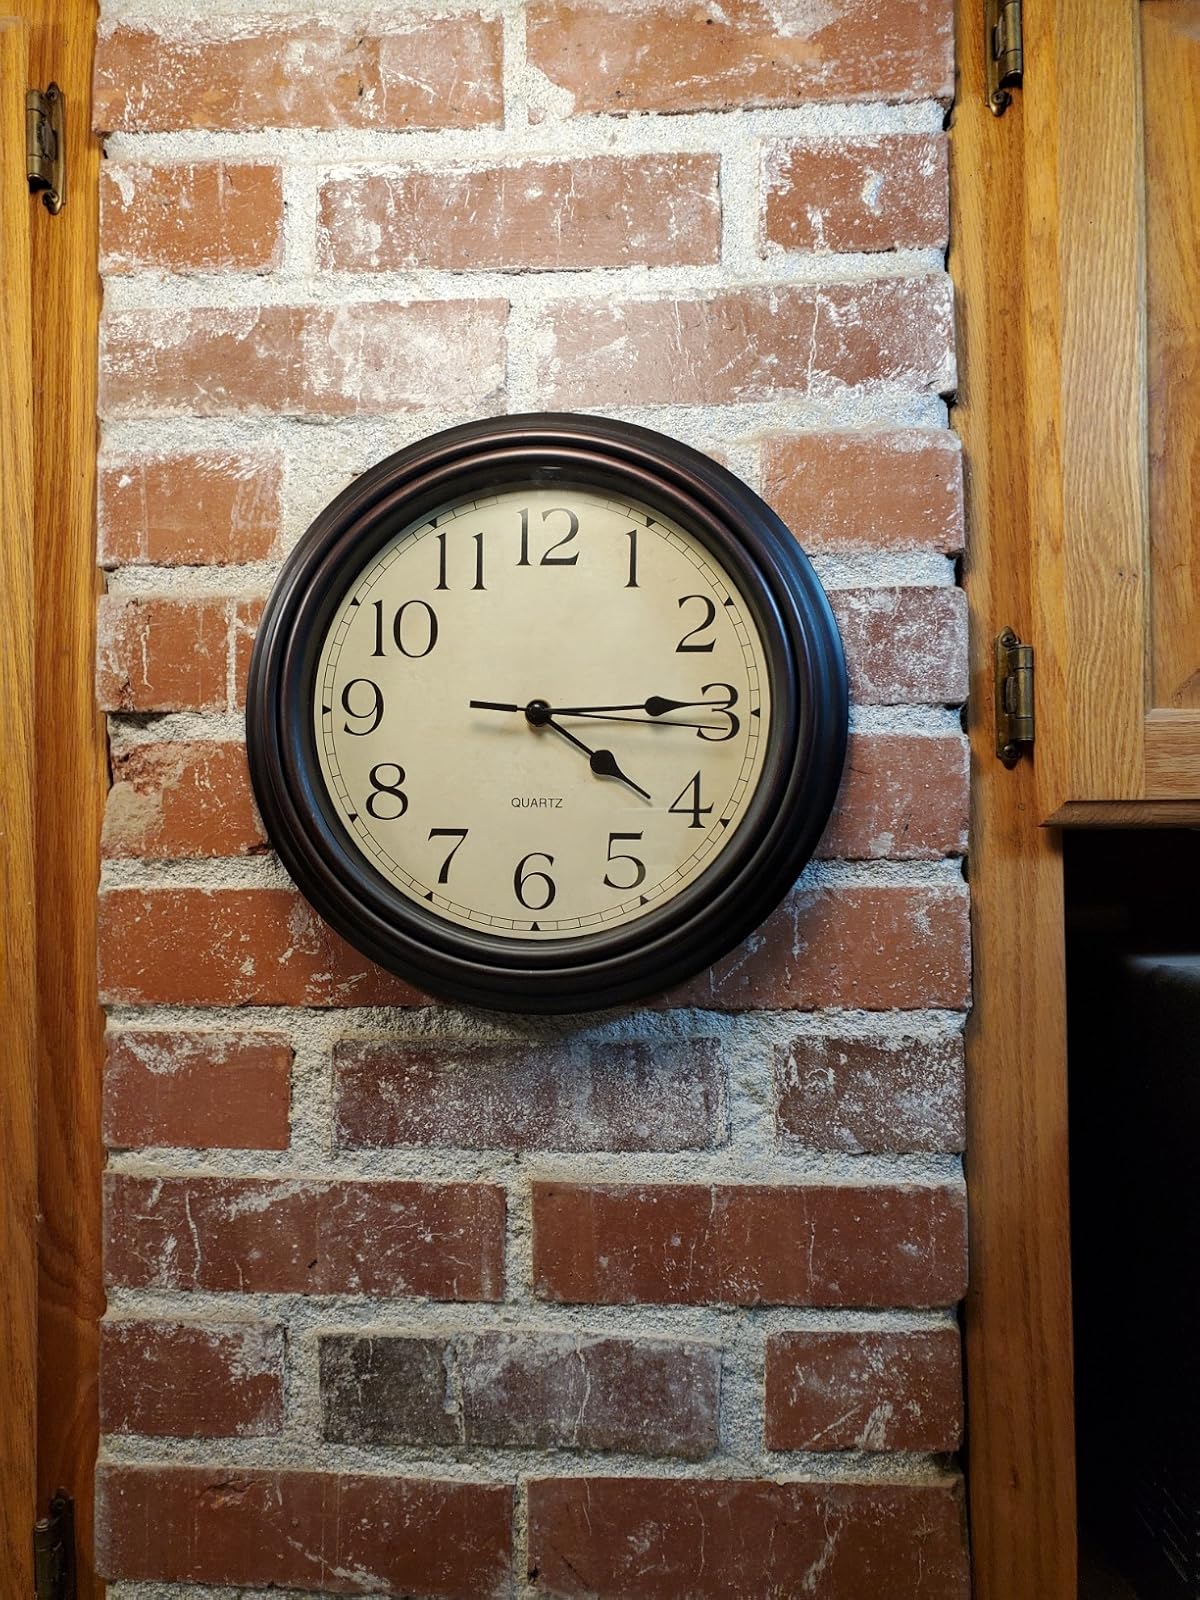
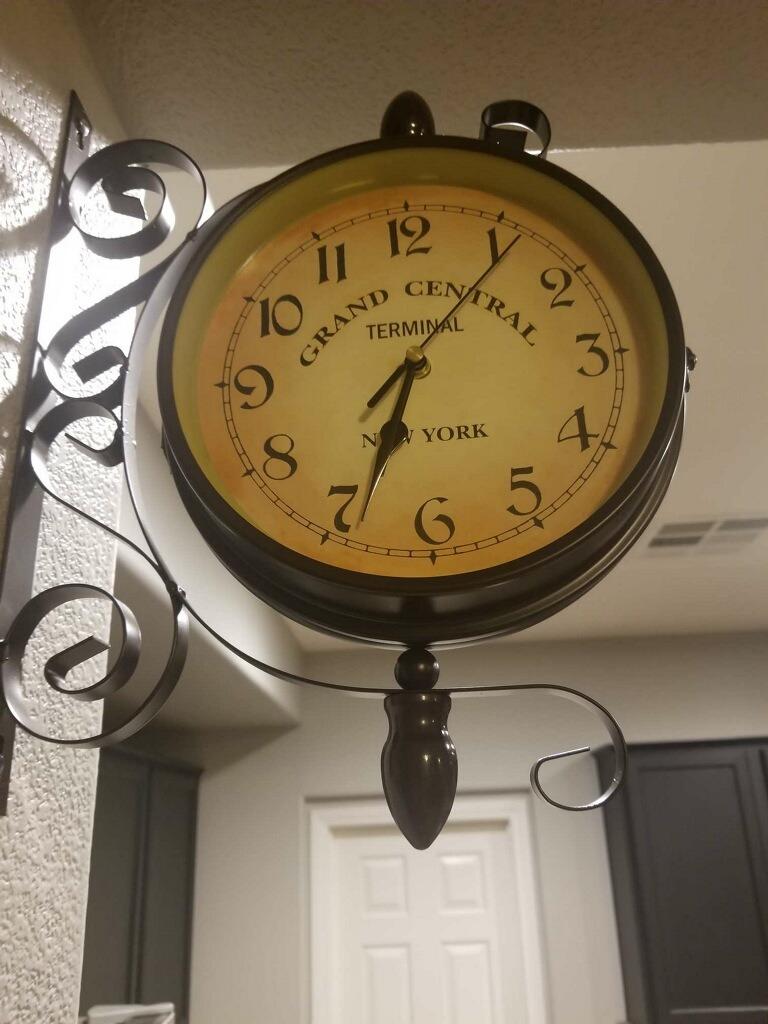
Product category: clock
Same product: no